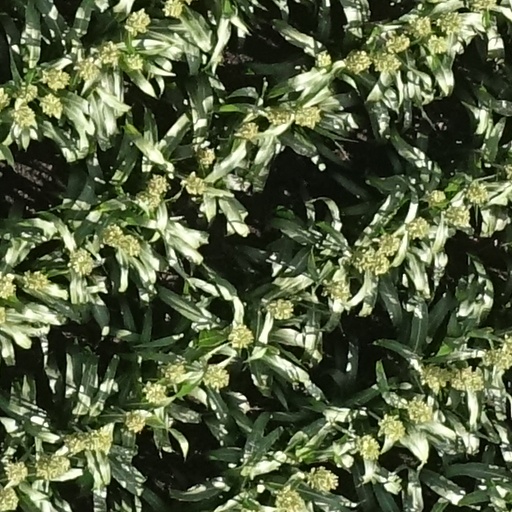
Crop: sorghum